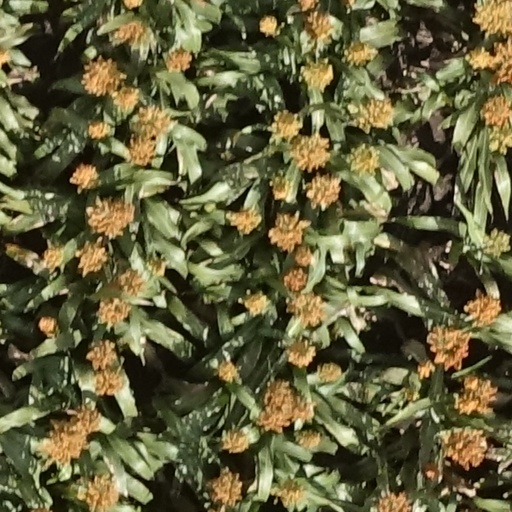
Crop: sorghum